Graneros Shale

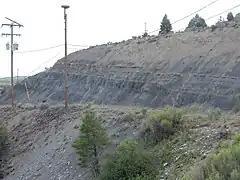
Graneros Shale at outlet of El Vado Reservoir, New Mexico, USA

The Graneros Shale is a geologic formation in the United States identified in the Great Plains as well as New Mexico that dates to the Cenomanian Age of the Cretaceous Period. It is defined as the finely sandy argillaceous or clayey "near-shore/marginal-marine" shale that lies above the older, "non-marine" Dakota sand and mud, but below the younger, chalky "open-marine" shale of the Greenhorn. This definition was made in Colorado by G. K. Gilbert and has been adopted in other states that use Gilbert's division of the Benton's shales into Carlile, Greenhorn, and Graneros. These states include Kansas, Texas, Oklahoma, Nebraska, and New Mexico as well as corners of Minnesota and Iowa. North Dakota, South Dakota, Wyoming, and Montana have somewhat different usages — in particular, north and west of the Black Hills, the same rock and fossil layer is named Belle Fourche Shale.